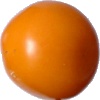
Label: yellow_tomato